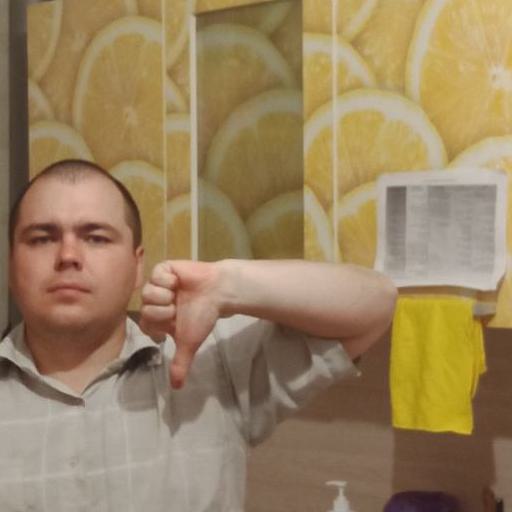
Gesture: dislike